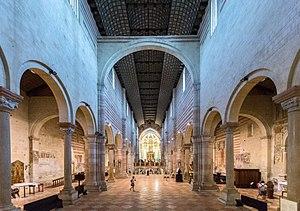
Vérone - Sans Zeno - Net
La basilique San Zeno, appelée aussi San Zeno Maggiore ou San Zenone, est une église de style roman construite à Vérone, dans la région de Vénétie.
L'architecture romane est le premier grand style créé au Moyen Âge en Europe après le déclin de la civilisation gréco-romaine. Son développement est pleinement établi vers 1060 mais les premiers signes de mutation sont différents suivant les régions et il n'y a pas de consensus sur une date des débuts qui vont du VIᵉ au XIᵉ siècle. L'architecture gothique est le style qui lui succède progressivement à partir du XIIe siècle.Le dynamisme monastique, de profondes aspirations religieuses et morales, la spiritualité des routes de pèlerinages dans une Europe rendue à la paix président à la naissance de l'art roman et contribuent à en faire un style vraiment neuf et doué d'une profonde originalité. La volonté de libérer l'Église de la tutelle de pouvoirs séculiers, les croisades, la reconquête chrétienne en Espagne avec l'effondrement du califat de Cordoue, la disparition du mécénat royal ou princier font de l'art roman l'art de toute la chrétienté médiévale.